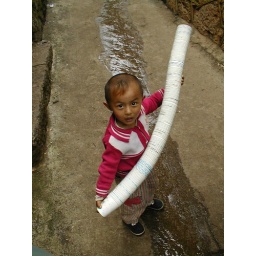
A boy carries away cups after a party in a village outside Lijiang, Yunnan Province, China